Ivan Krastev

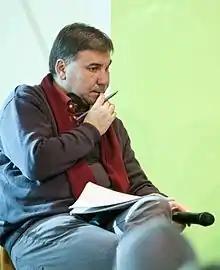
Krastev in January 2014

Ivan Krastev (born 1965 in Lukovit, Bulgaria), is a political scientist, the chairman of the Centre for Liberal Strategies in Sofia, permanent fellow at the IWM (Institute of Human Sciences) in Vienna, and 2013-4-17 Richard von Weizsäcker fellow at the Robert Bosch Stiftung in Berlin.